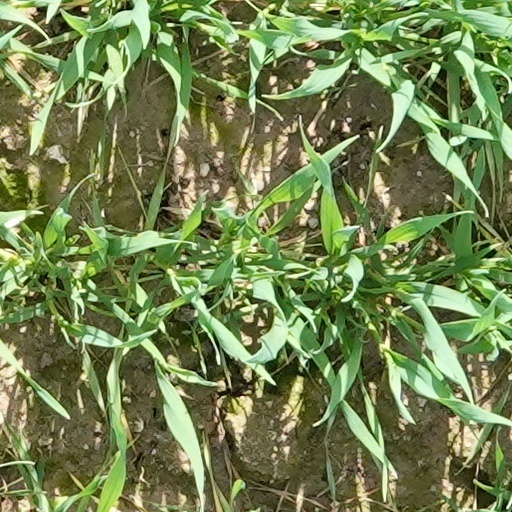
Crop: wheat